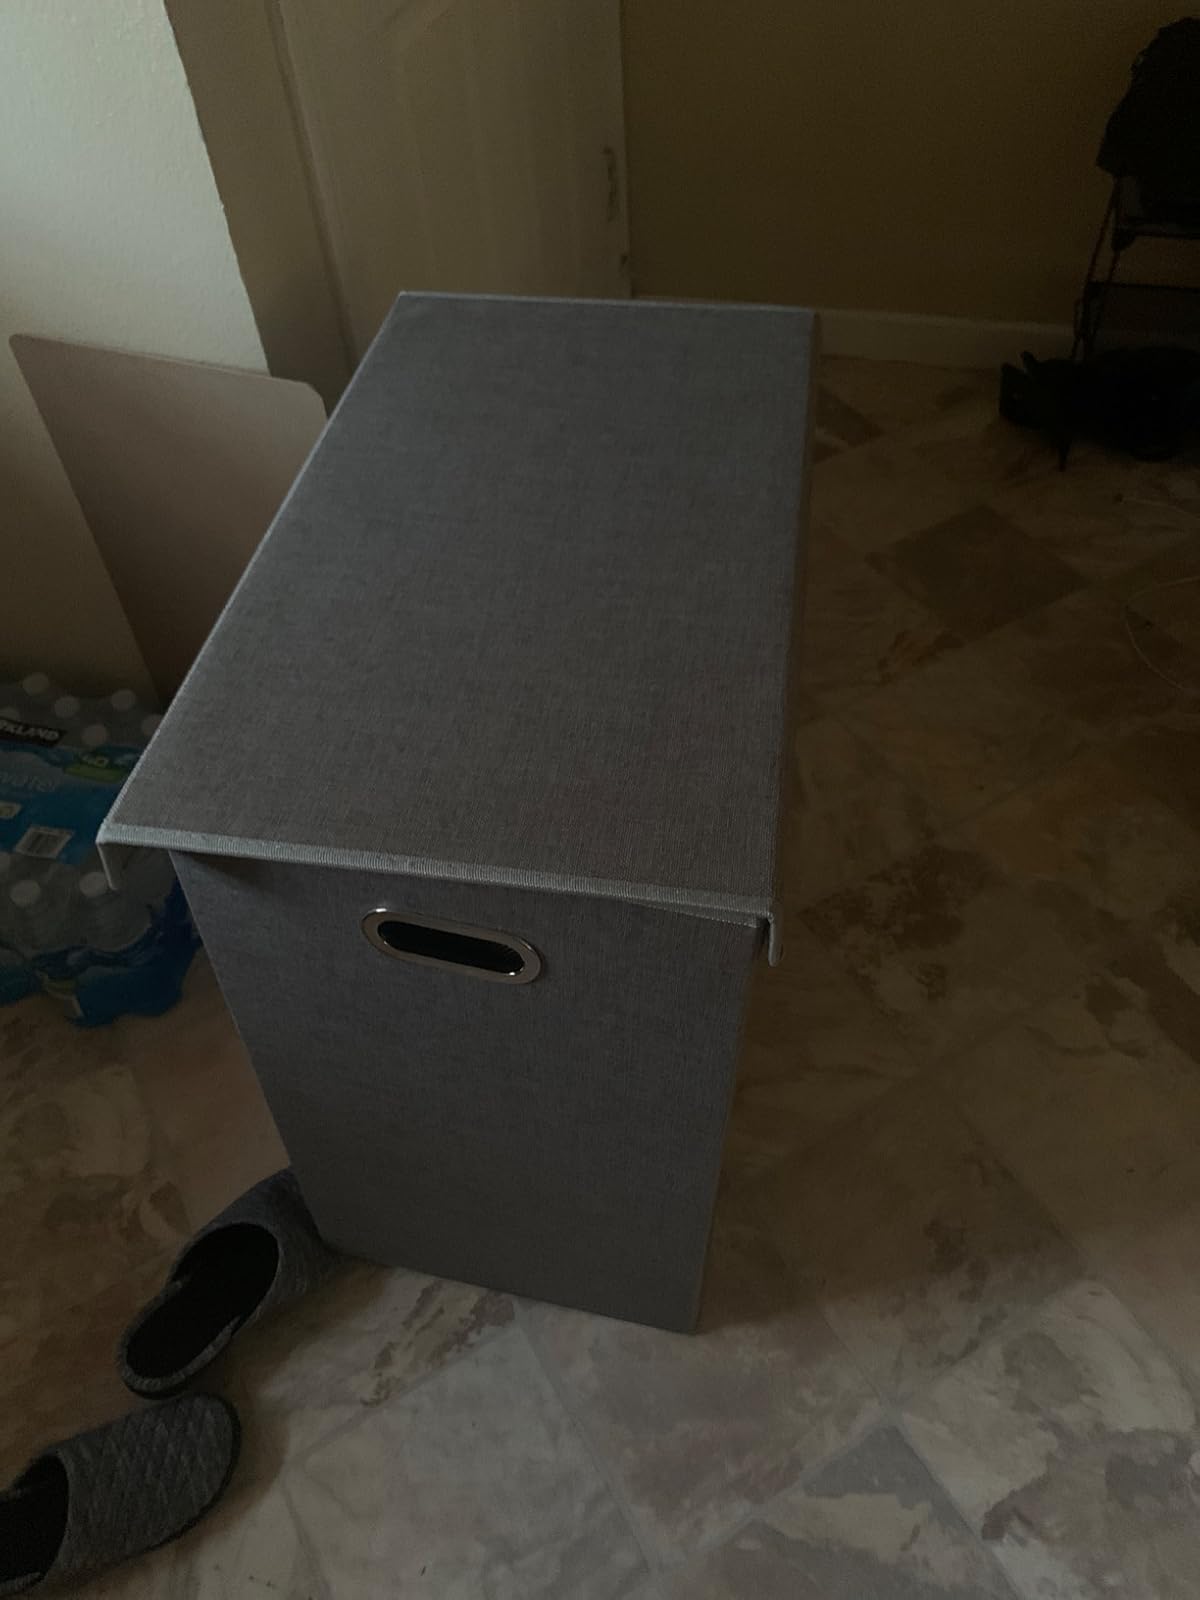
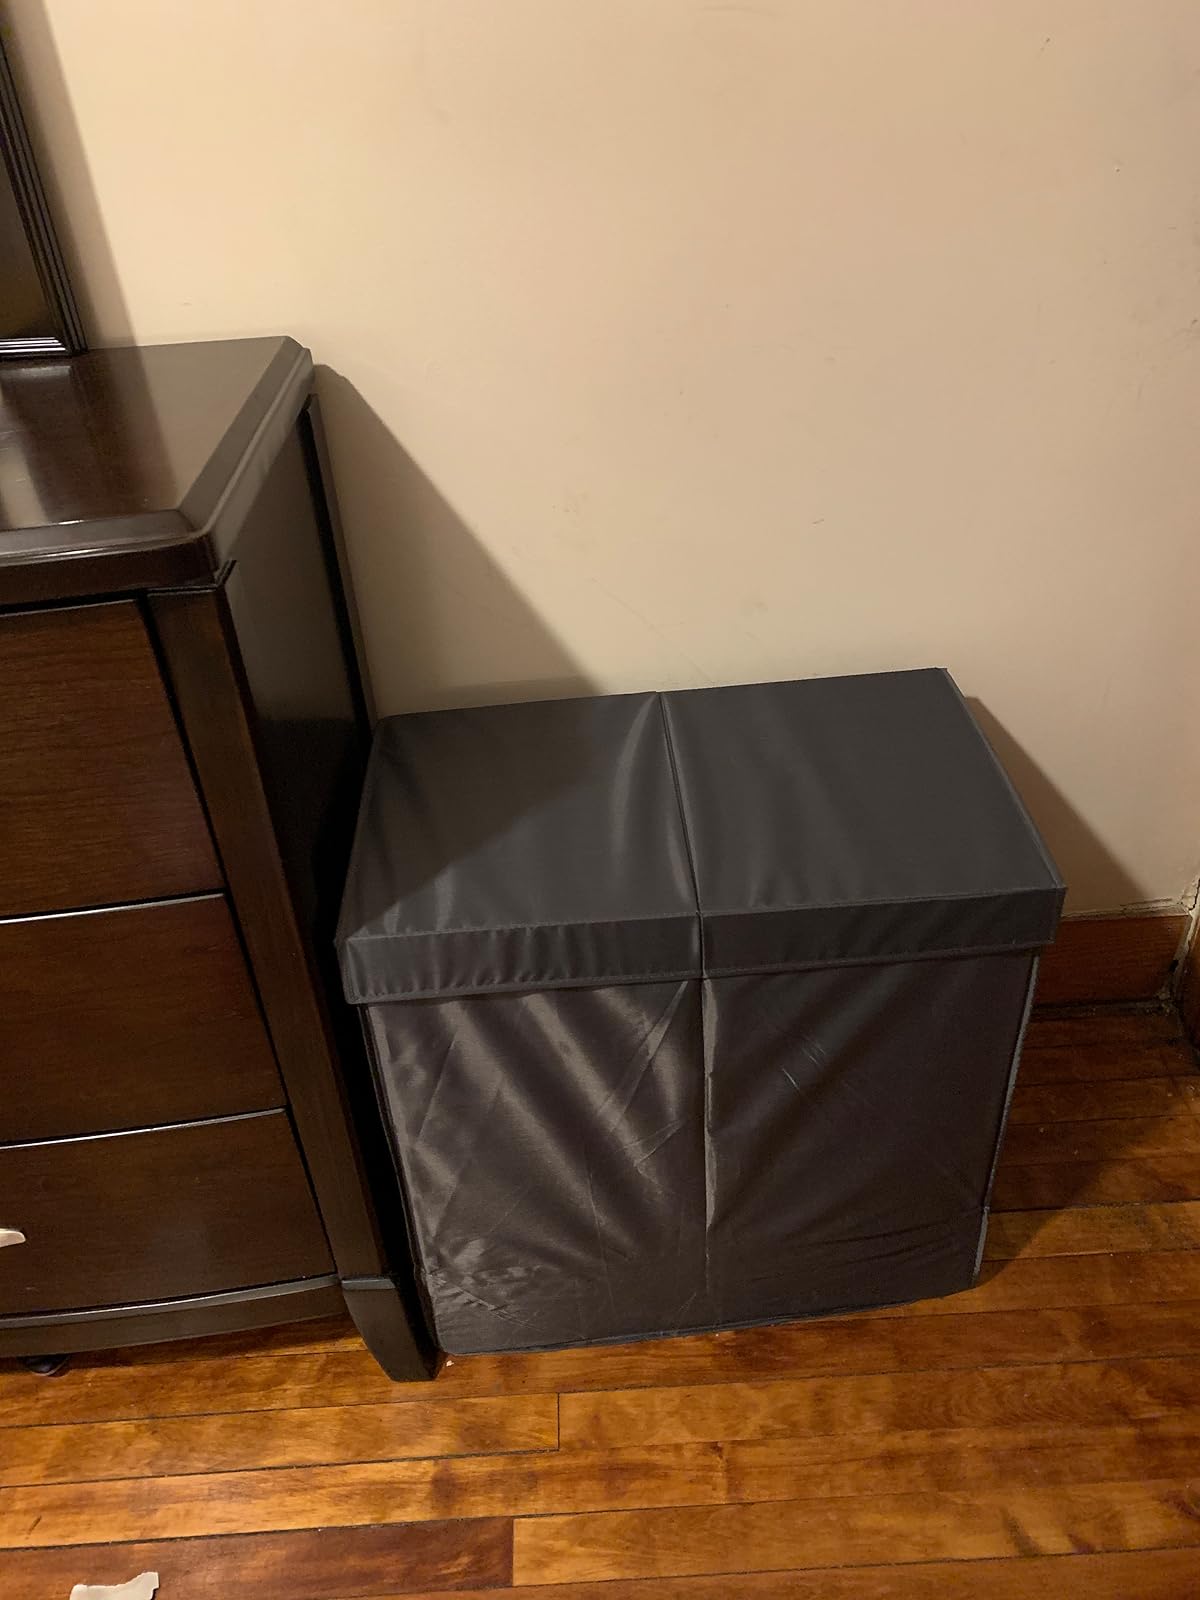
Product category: items_hamper
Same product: yes